Cinema of the United States

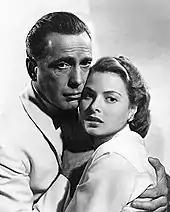
Humphrey Bogart with Ingrid Bergman in "Casablanca" (1942)

Motion picture companies operated under the studio system. The major studios kept thousands of people on salary—actors, producers, directors, writers, stuntmen, craftspersons, and technicians. They owned or leased Movie ranches in rural Southern California for location shooting of westerns and other large-scale genre films, and the major studios owned hundreds of theaters in cities and towns across the nation in 1920 film theaters that showed their films and that were always in need of fresh material.